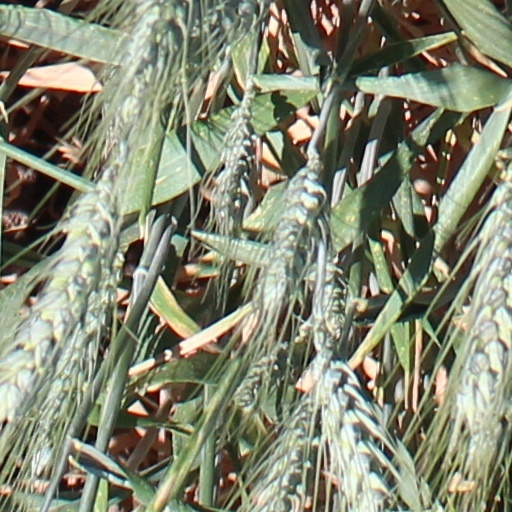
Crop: wheat